Trending Topic

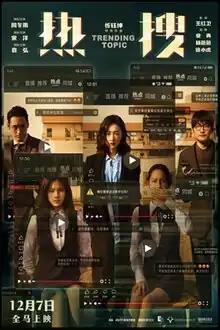
Theatrical release poster

Trending Topic is a 2023 crime drama film directed by , and stars Zhou Dongyu, , and Yuan Hong. It was released in theaters in China on 30 November 2023.